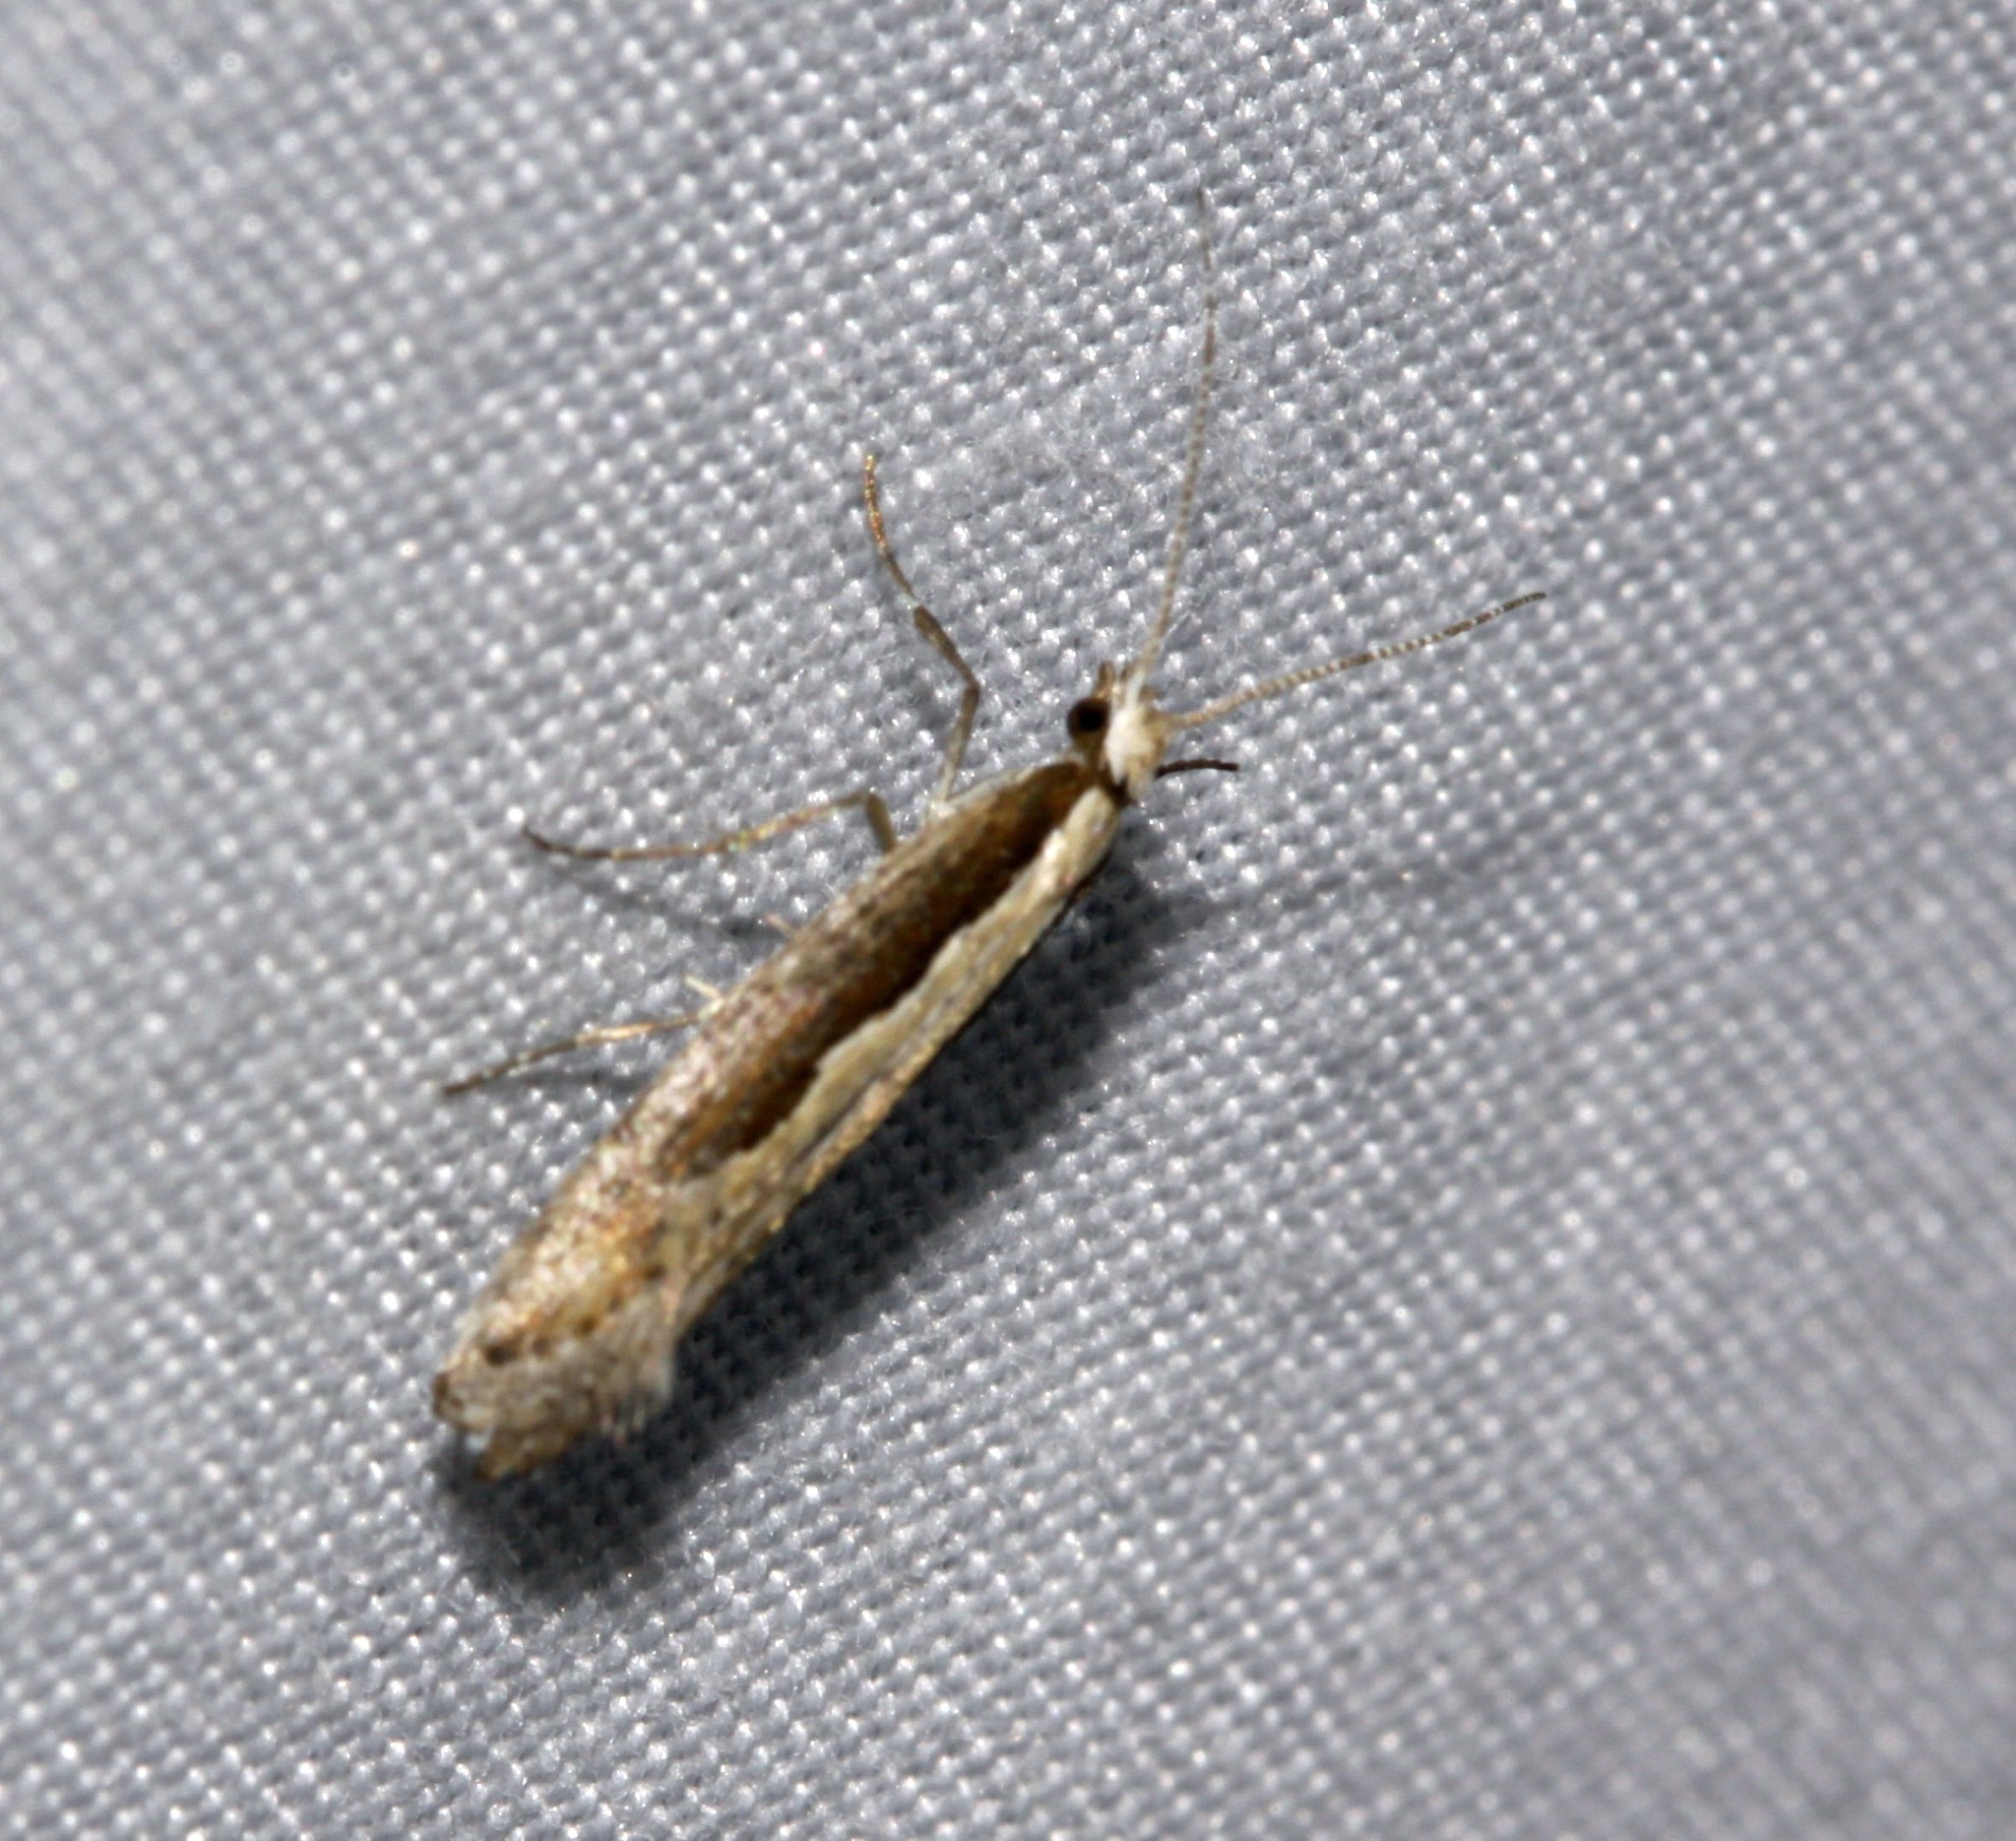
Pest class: diamondback_moth